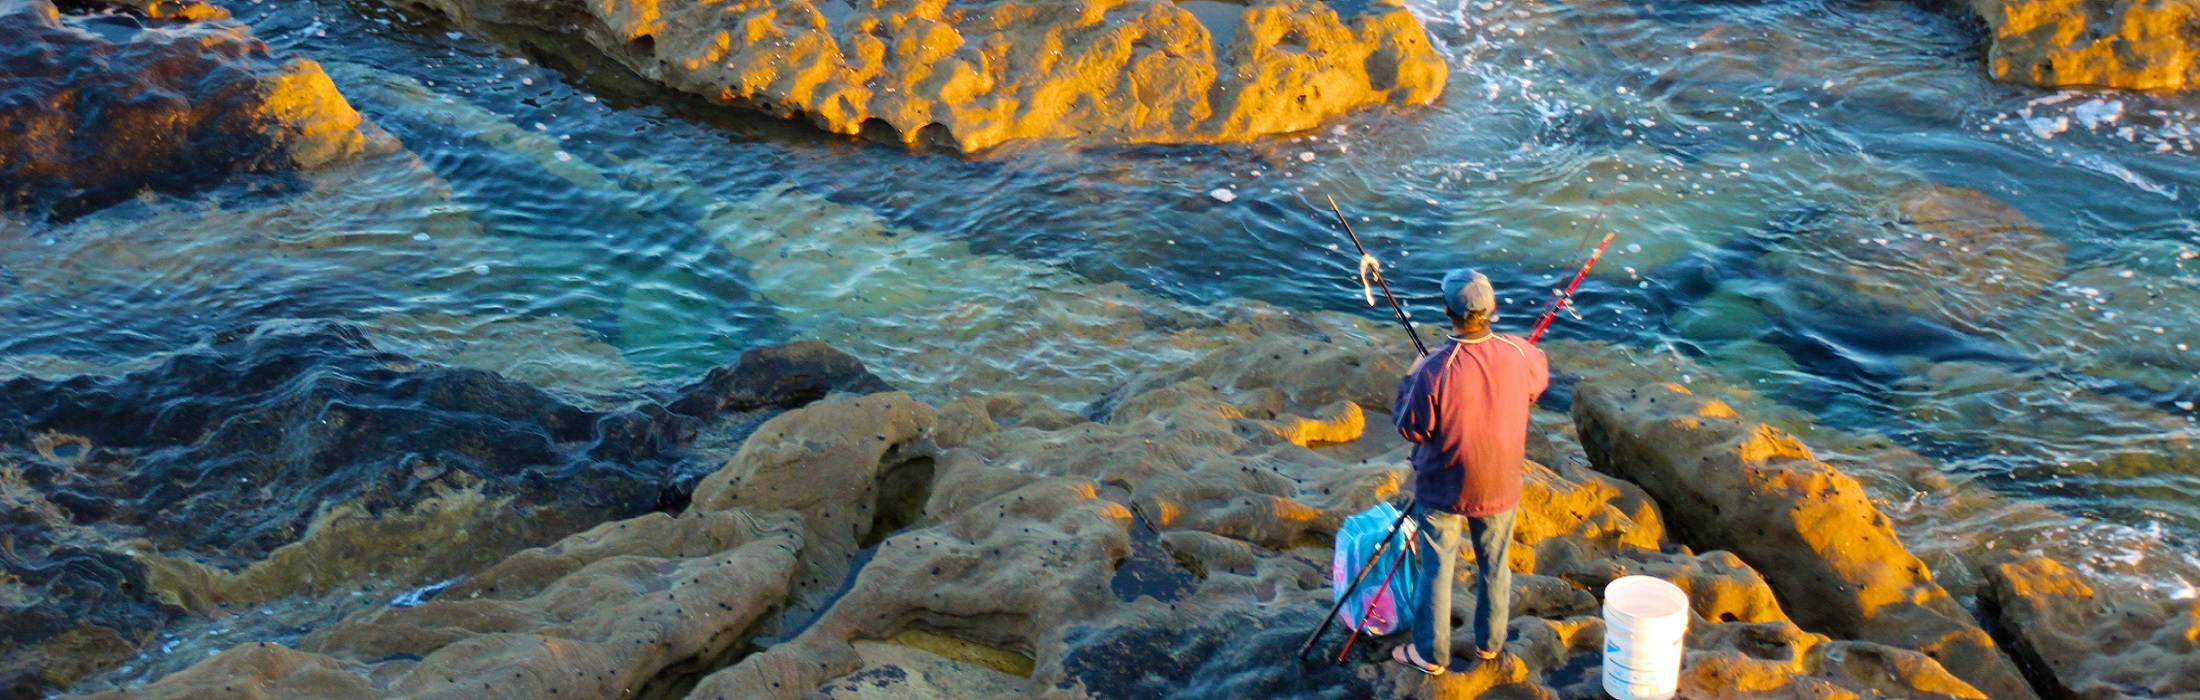
landscape, sea, coast, water, ocean, sunset, sport, recreation, dusk, underwater, standing, pole, evening, twilight, line, fishing, fisherman, biology, seascape, fish, extreme sport, coral reef, reel, rocks, outdoors, fun, relaxation, sports, rod, bait, casting, hobby, angler, angling, geological phenomenon, marine biology